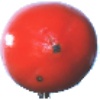
Label: kaki